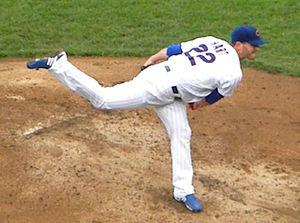
Kevin Richard Hart, né le 29 décembre 1982, à Cleveland, est un joueur américain de baseball évoluant en Ligue majeure au poste de lanceur de 2007 à 2009.